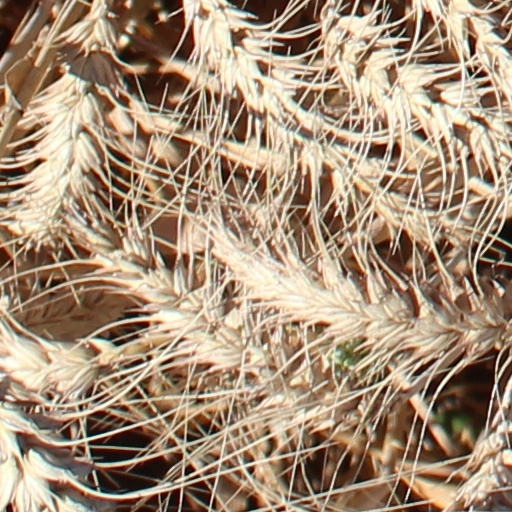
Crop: wheat